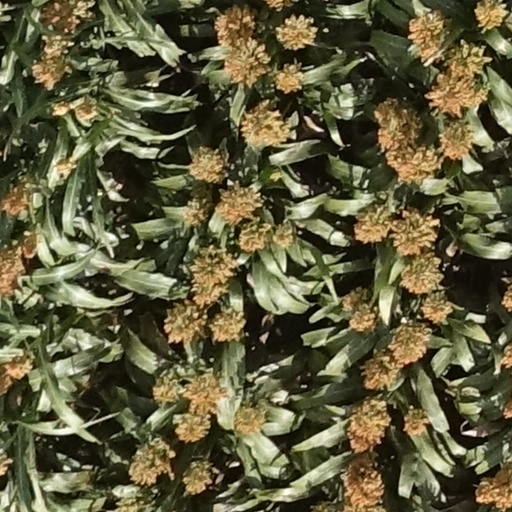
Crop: sorghum